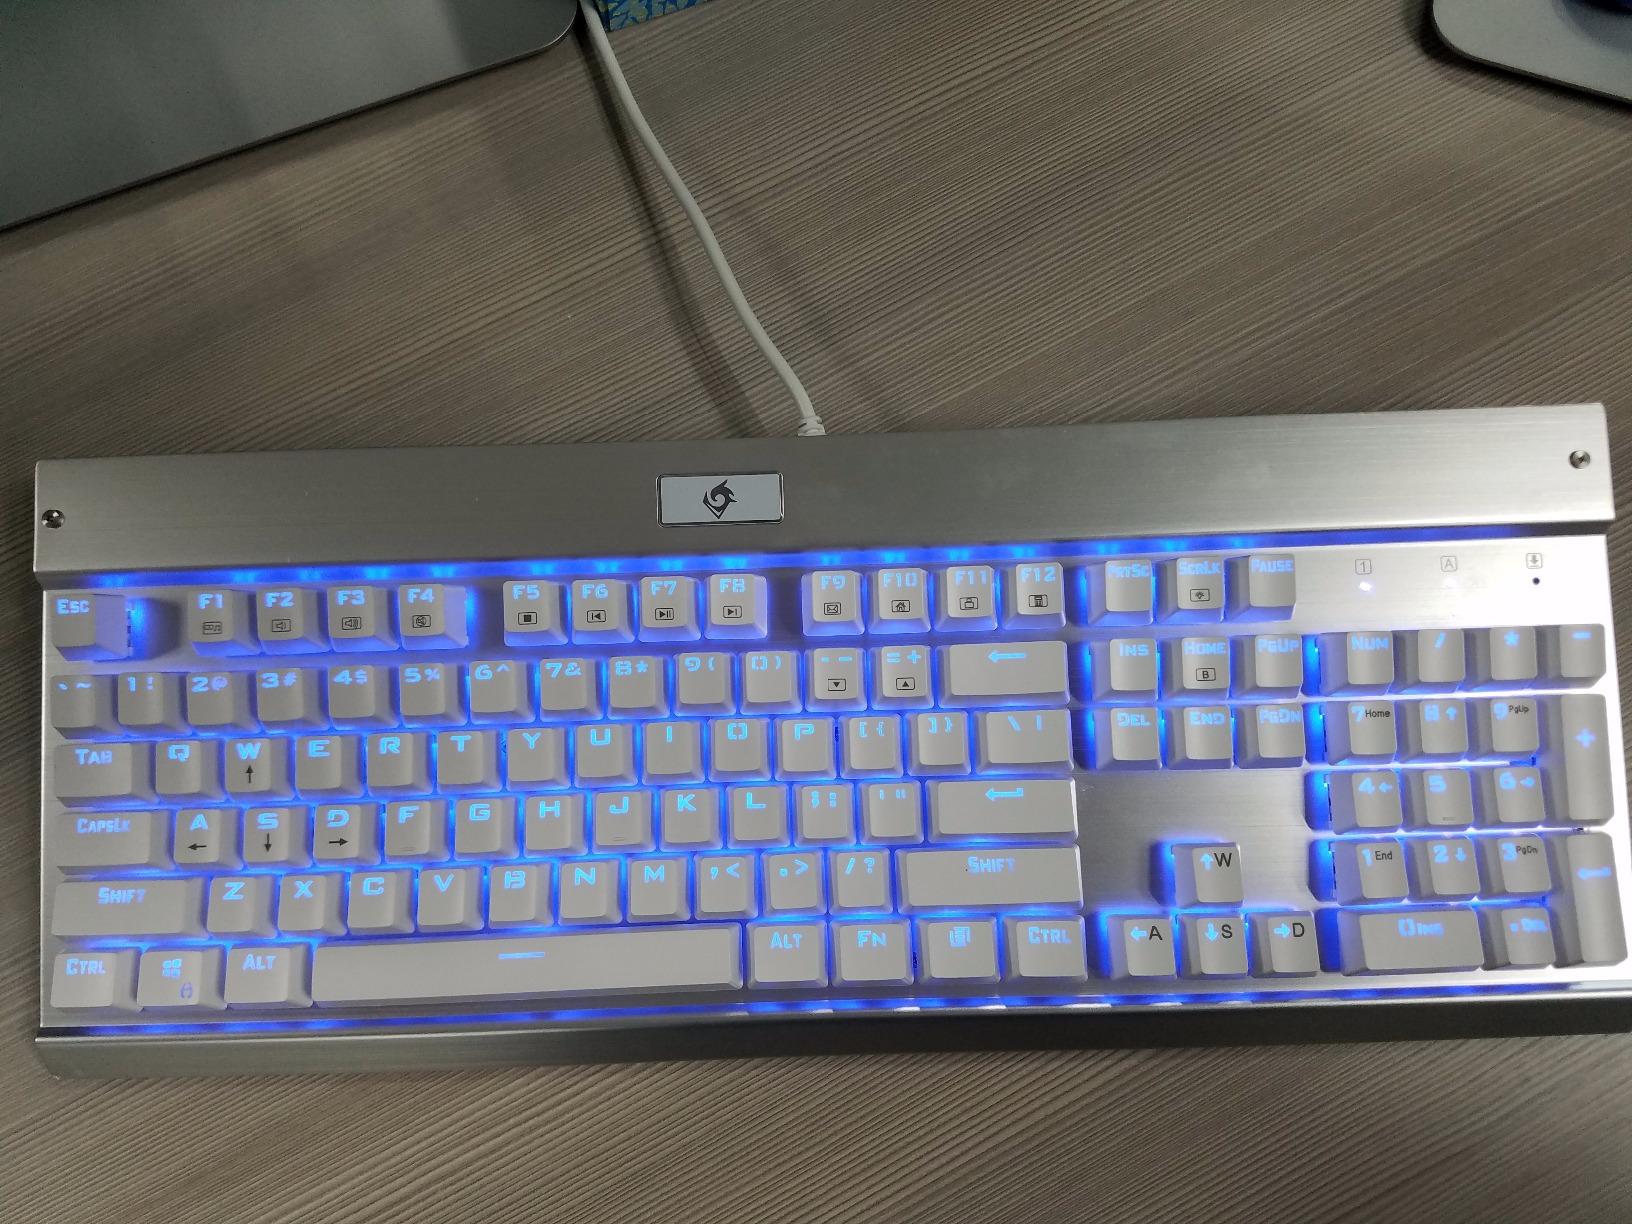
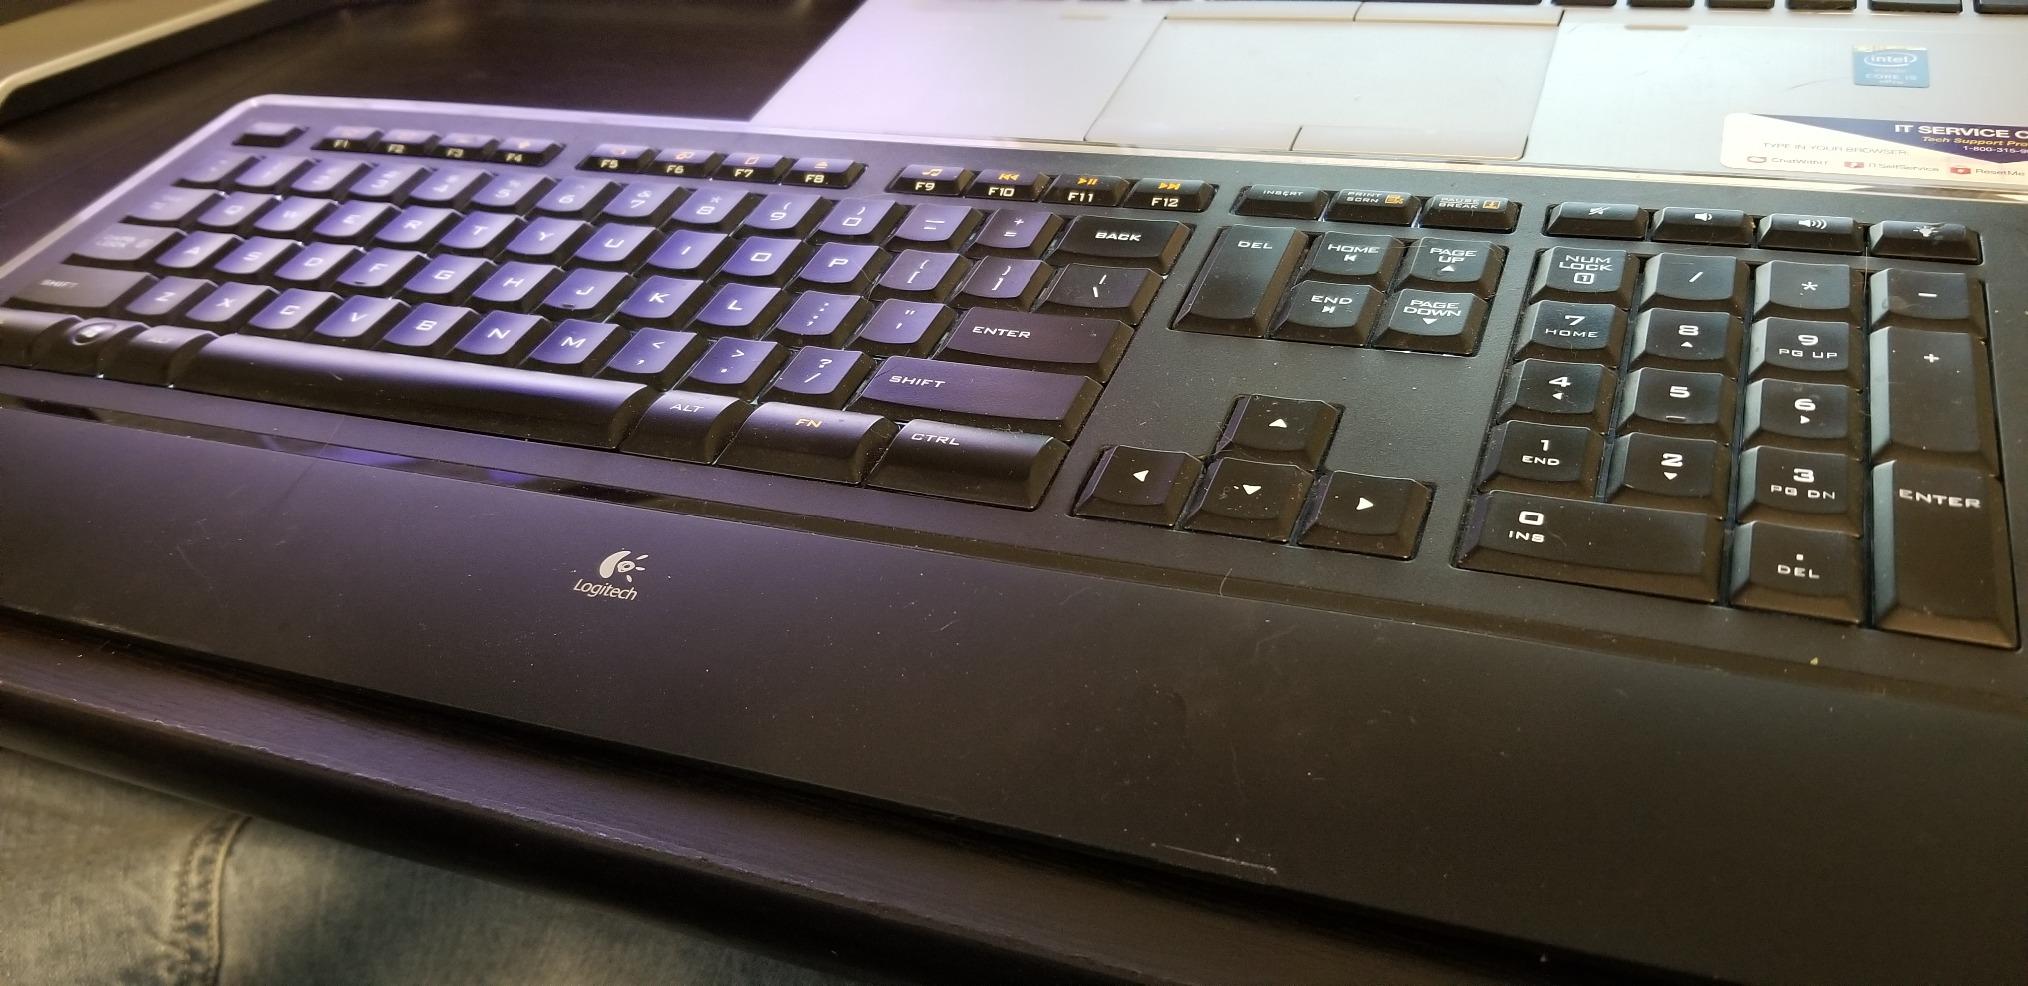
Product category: keyboard
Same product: no